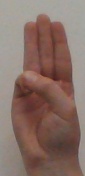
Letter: thaa